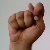
The image shows a hand gesture representing the letter 'T' in Indian Sign Language.